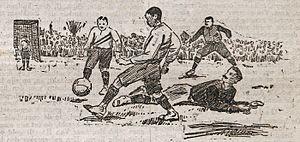
L'équipe de Belgique de football est la sélection de joueurs belges représentant le pays lors des compétitions internationales de football masculin, sous l'égide de la Royal Belgian Football Association.
L'équipe de Belgique de football en 1905 participe à trois matchs internationaux. Elle remporte sa première victoire en compétition officielle face à l'équipe de France mais doit s'incliner par deux fois face aux Néerlandais.